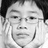
Emotion: neutral